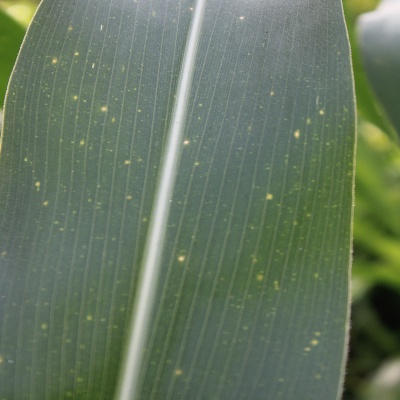
Crop: Maize
Condition: leaf spot